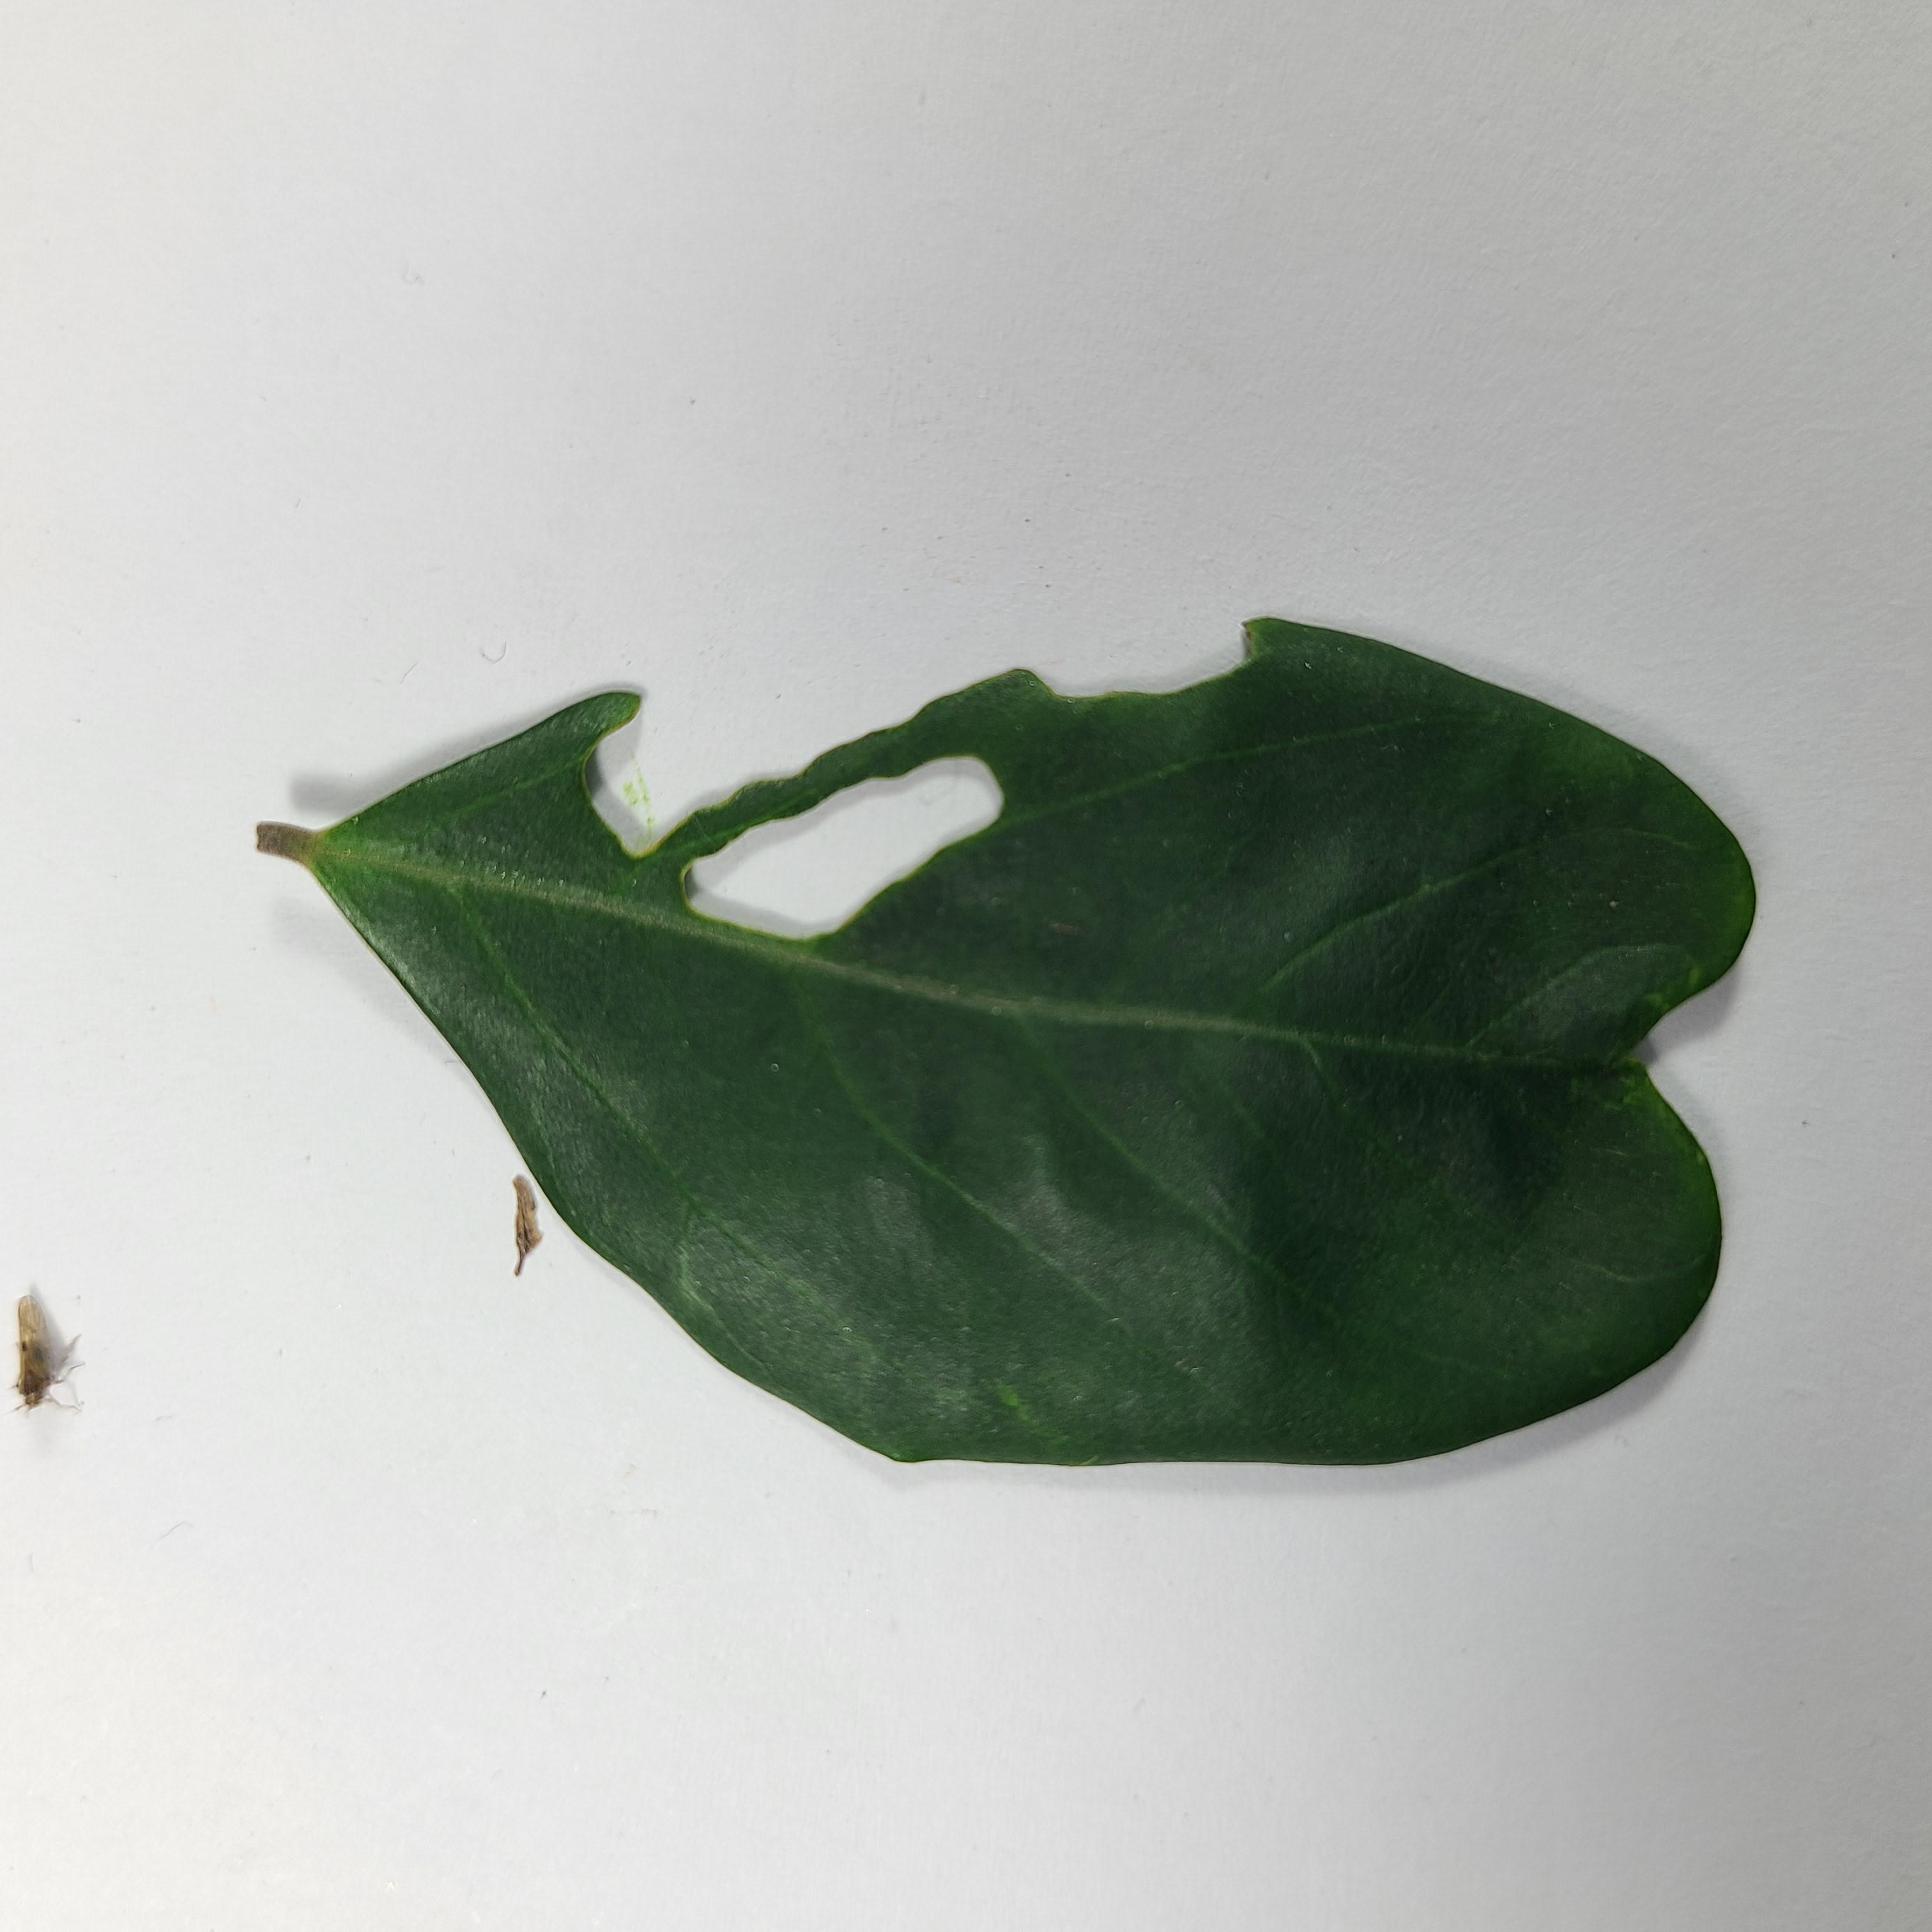
Label: Insect Hole leaves